Escape from Alcatraz (triathlon)

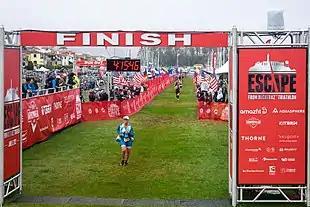
Runners completing the third leg of the 2022 Escape From Alcatraz Triathlon.

Escape from Alcatraz is the name for two different triathlons held in the San Francisco Bay Area of California. The Escape from Alcatraz originated in 1981 as a private club event, beginning in San Francisco and ending in Marin County. The race split in 1983 with a separate commercial event open to the public, which is now an aquathlon (having dropped the biking section of a traditional triathlon) held on a shorter course entirely within San Francisco. However, a new public triathlon, also known by the name Escape from Alcatraz, is now run by IMG.